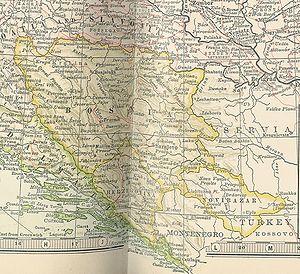
La campagne de Bosnie-Herzégovine est une campagne militaire menée par l'Autriche-Hongrie afin d'affirmer et renforcer son contrôle sur la Bosnie-Herzégovine. Elle se déroule du 29 juillet au 20 octobre 1878, période pendant laquelle l'armée austro-hongroise fait face à la résistance locale, épaulée — non officiellement — par les soldats de l'Empire ottoman, lesquels sont officiellement contraints de se retirer du vilayet des suites des termes du traité de Berlin qui mettait fin à la guerre russo-turque de 1877-1878.